List of beaches in Albania

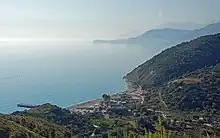
Bunec

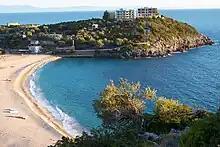
Jal

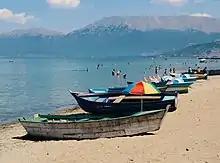
Beach in Pogradec

The Ionian coast extends from Gjuhëza Cape to the Bay of Ftelie in a Northwest-Southeast orientation.